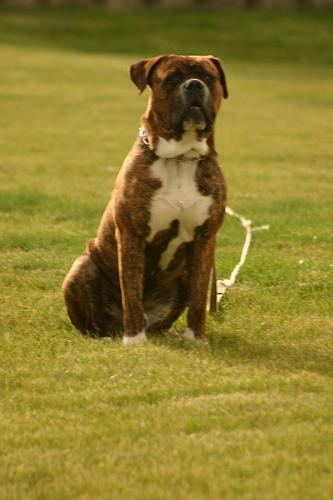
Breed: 231-n000077-bull_mastiff